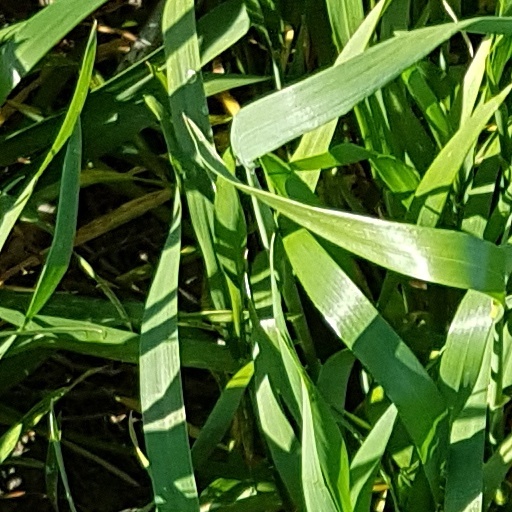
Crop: wheat